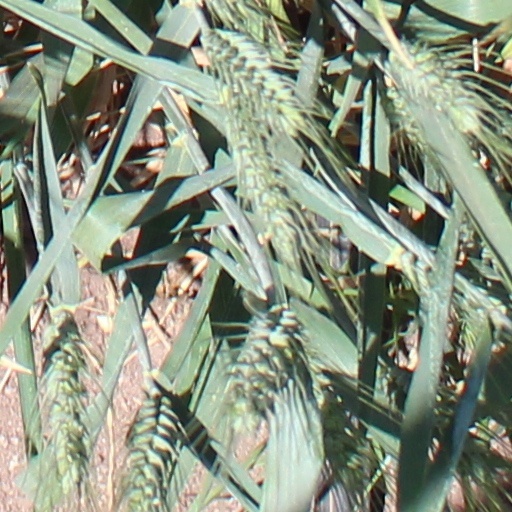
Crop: wheat